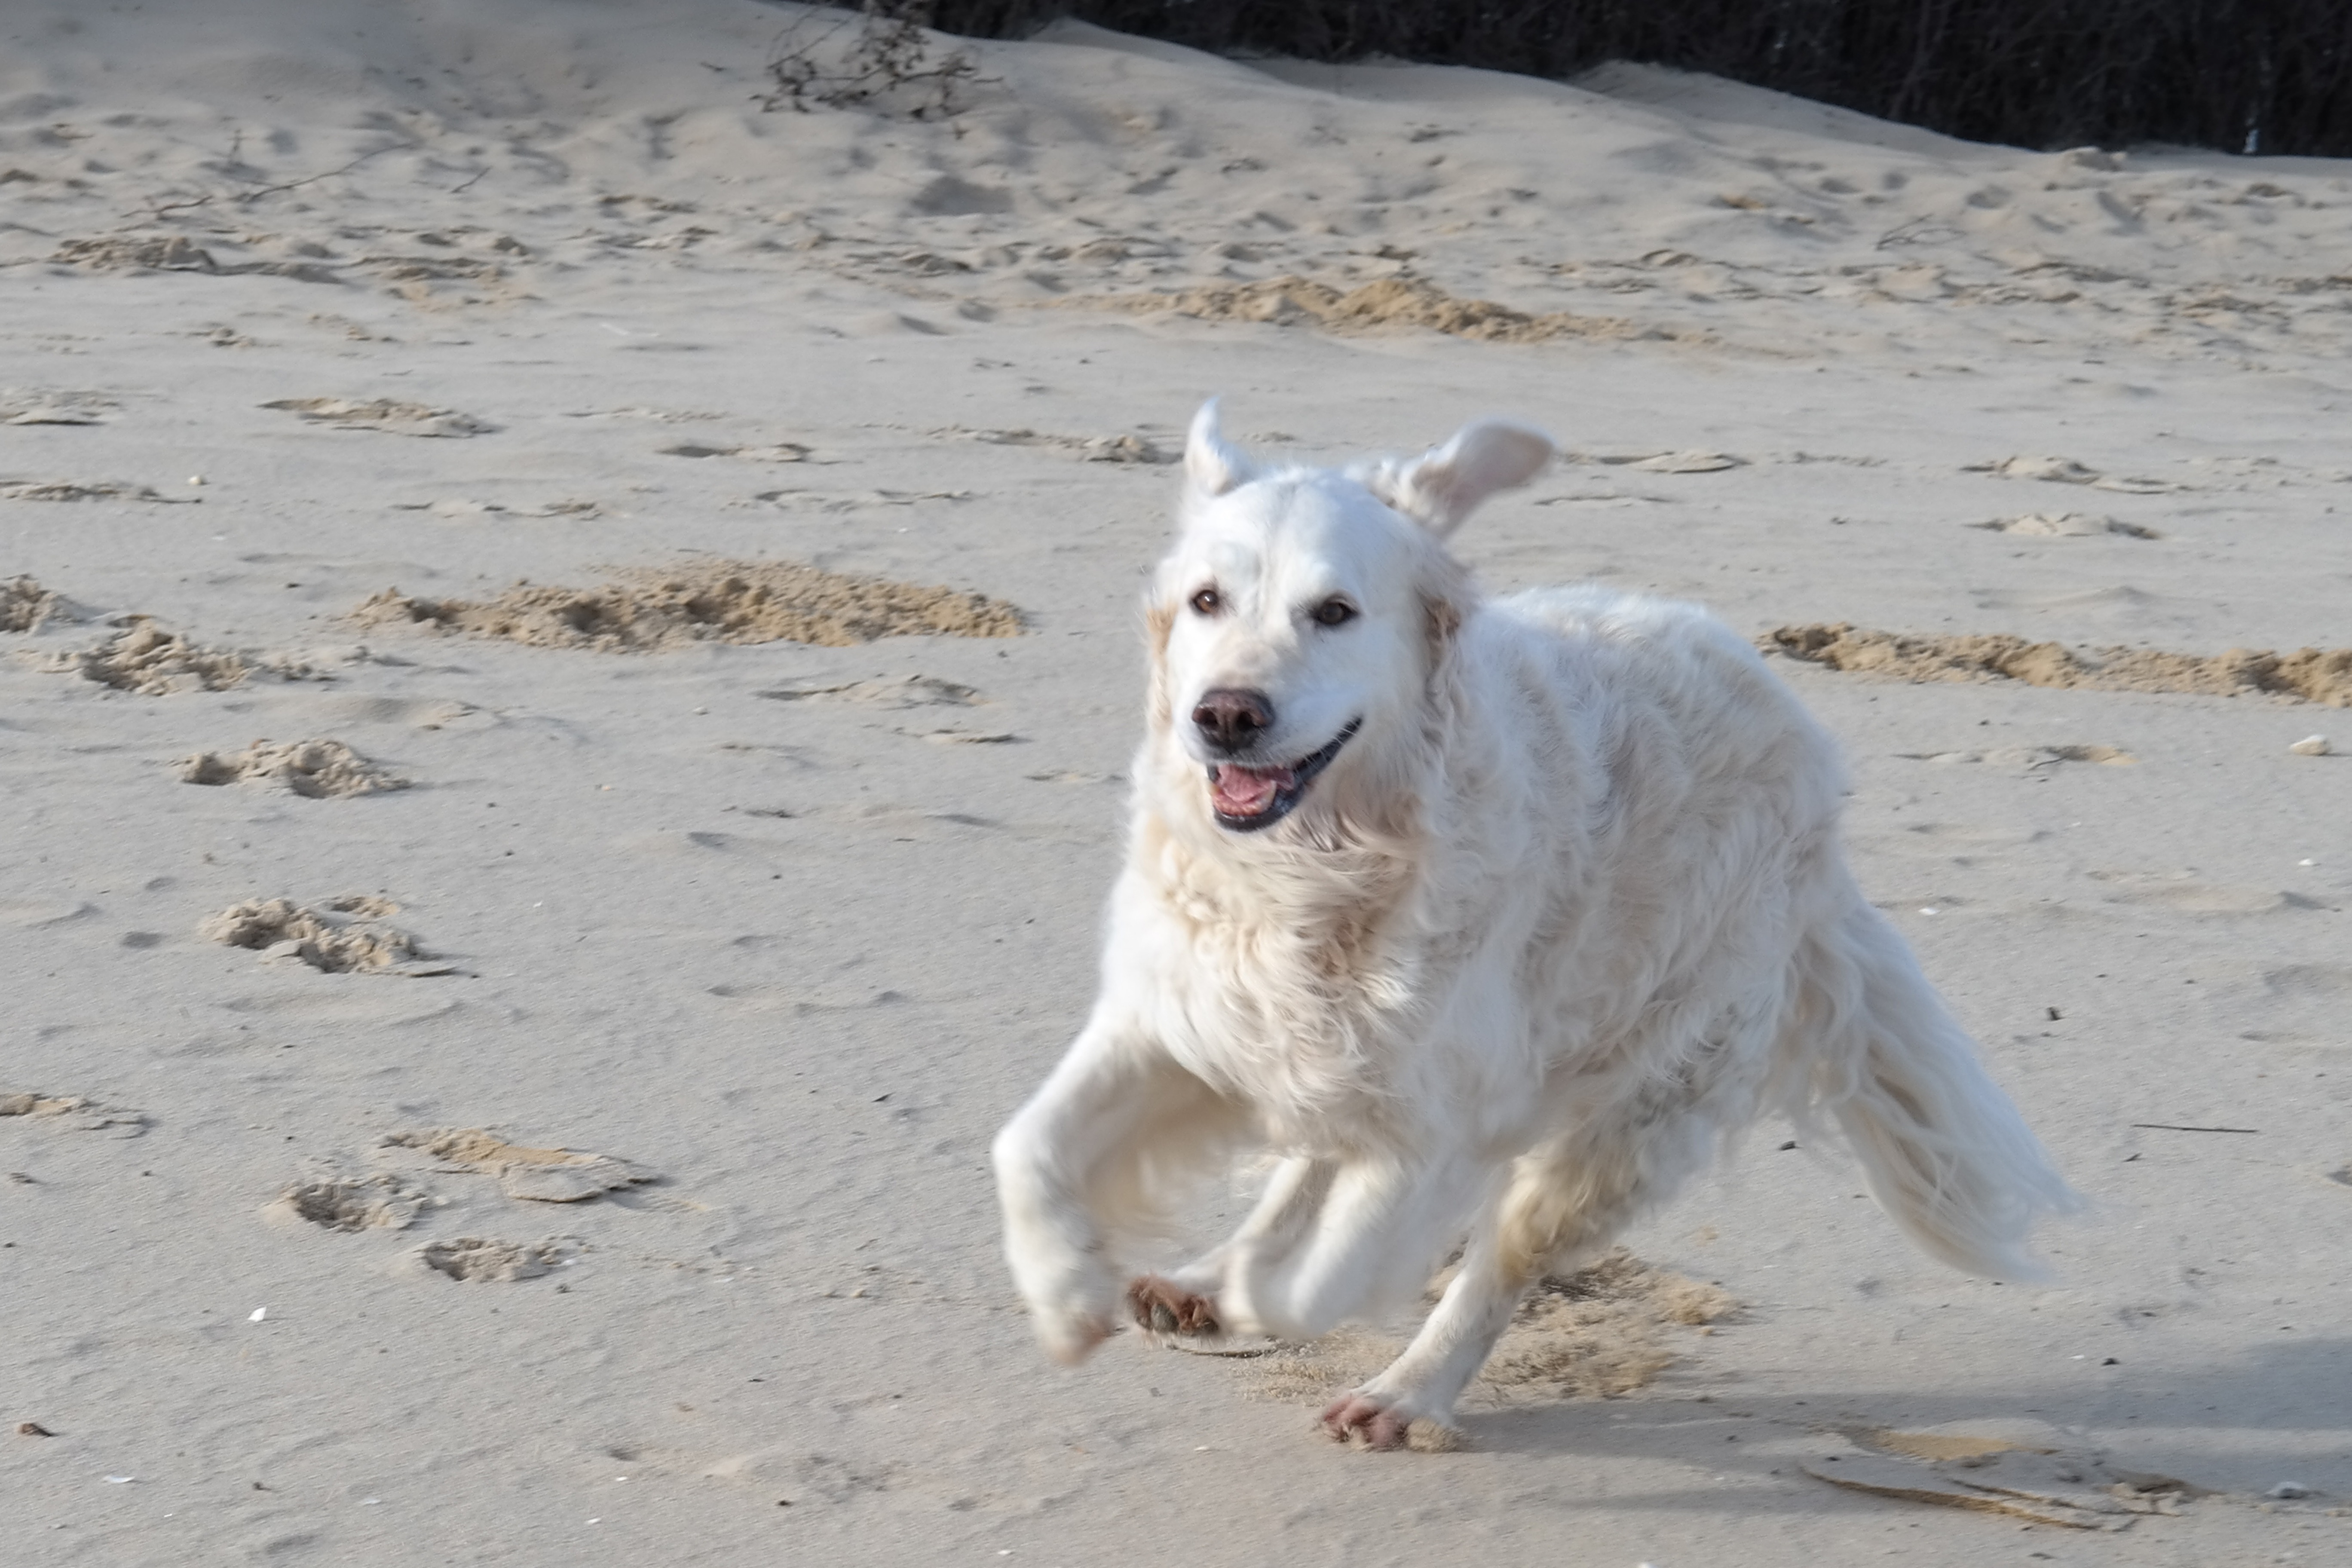
beach, dog, mammal, golden retriever, vertebrate, dog breed, white shepherd, setter, street dog, dog like mammal, great pyrenees, berger blanc suisse, maremma sheepdog, slovak cuvac